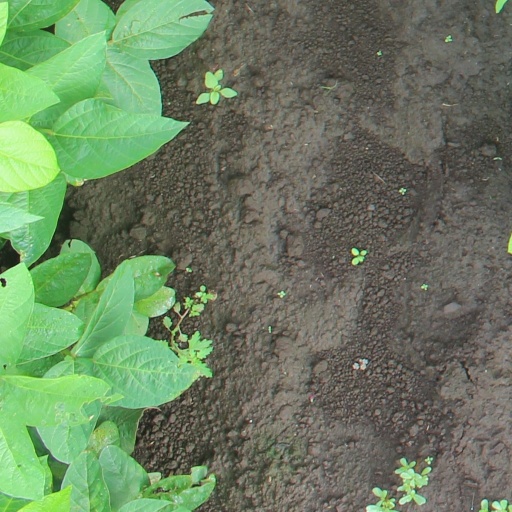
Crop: soybean